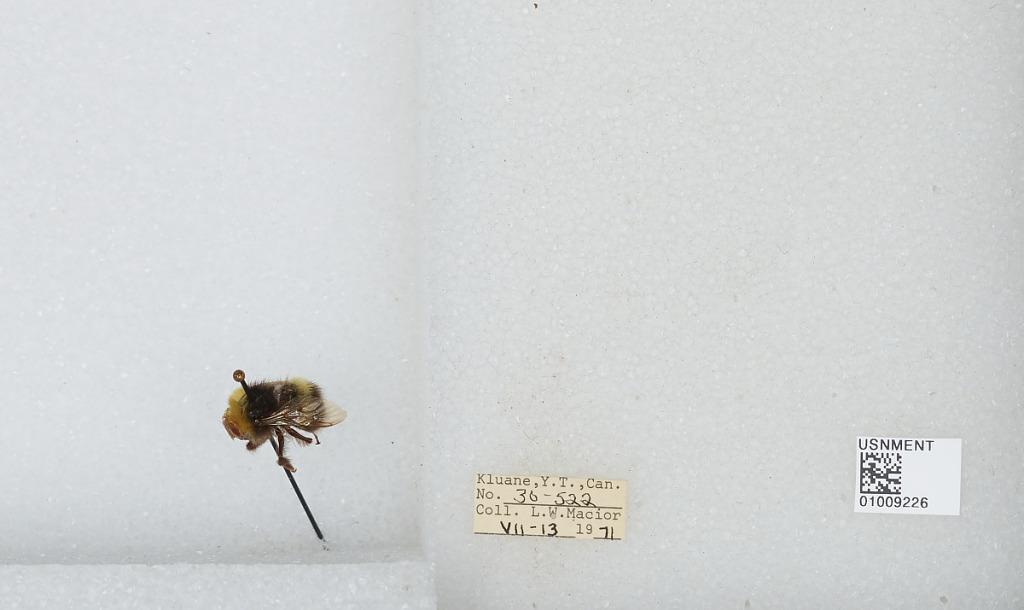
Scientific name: Bombus (Bombus) lucorum (Linnaeus)
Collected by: L. Macior
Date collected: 1971-7-13
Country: Canada
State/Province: Yukon Territory
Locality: Kluane
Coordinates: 60.75, -139.5